Seattle Mariners

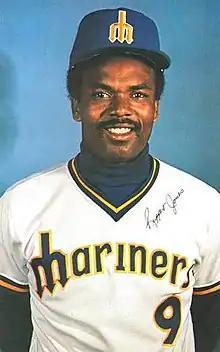

Griffey Jr. announced his retirement on June 2, 2010, after 22 MLB seasons. After its busy offseason and high expectations, the team flopped in 2010, finishing with the worst record in the American League. The Mariners fired Wakamatsu along with several coaches on August 9, 2010. Daren Brown, the manager of the Triple-A affiliate Tacoma Rainiers, took over as interim manager. Dave Niehaus, the Mariners' play-by-play announcer since the team's inception, died of a heart attack on November 10, 2010, at the age of 75. In memory of Niehaus, Seattle rapper Macklemore wrote a tribute song called "My Oh My" in December 2010. He performed the song at the Mariners' Opening Day game on April 8, . The Mariners hired former Cleveland manager Eric Wedge as their new manager on October 19, 2010.